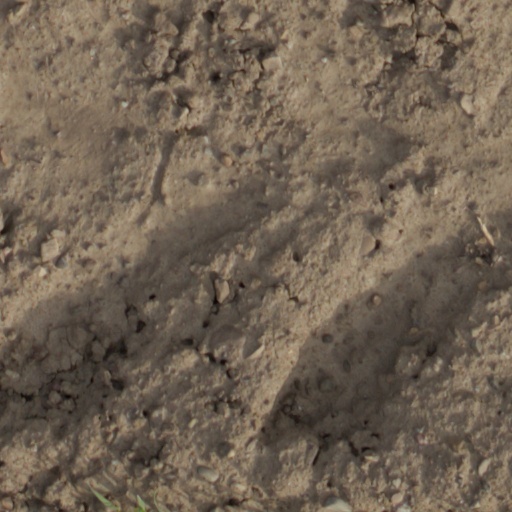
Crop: wheat